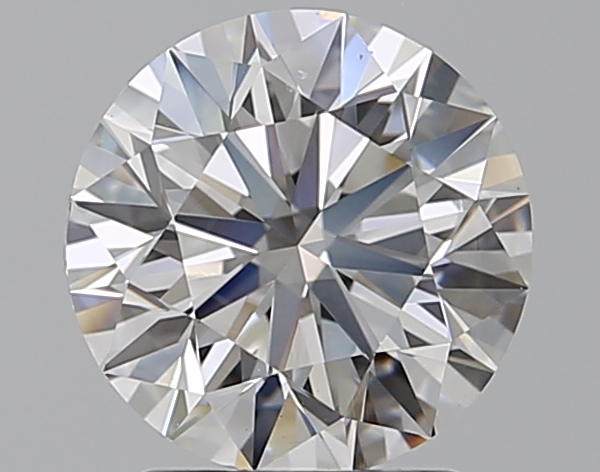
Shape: round
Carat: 2
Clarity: VS2
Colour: G
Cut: EX
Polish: EX
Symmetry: EX
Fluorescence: N
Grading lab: GIA
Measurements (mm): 8 x 8.03 x 5.02